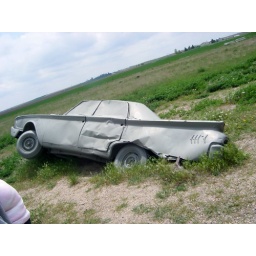
car in ground